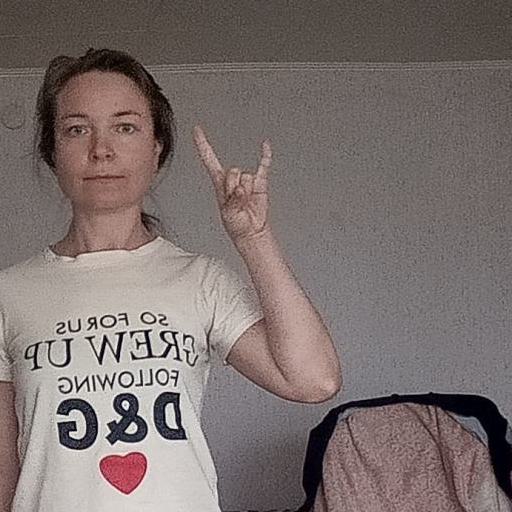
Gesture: rock